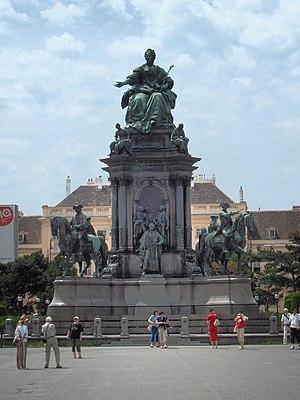
Autriche, Vienne, Statue of en:Maria Theresia of Austria in Vienna. Sculptor: de:Kaspar von Zumbusch / Caspar Zumbusch.